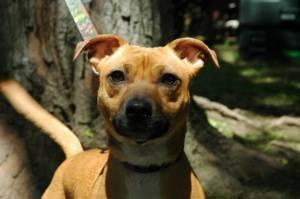
american pit bull terrier